Transition metal phosphido complexes

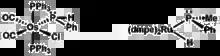
Illustrative complexes of "pyramidal phosphido ligands".

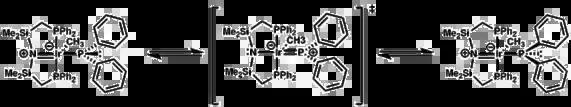

In most complexes with terminal phosphido ligands, phosphorus is pyramidal, as expected with a stereochemically active lone pair of electrons. The M-P bond length in the pyramidal phosphide complex is longer than the M-P bond length in corresponding transition metal phosphine complexes. The pyramidal phosphido complex. In the complex, the Os-PHPh bond is 0.11 Å longer than the Os-PPh and the Os-P-C angle is 113. The elongated Os-PHPh bond is often attributed to the electronic repulsion of the lone pair and nonbonding electrons on Os. Also, in another ruthenium complex, the Ru-P(Me)Ph bond is 0.17 Å longer than Ru-PH(Me)Ph in the related phosphine ligand version of the complex, [(dmpe)Ru(H)PH(Me)Ph]. Additionally electronic repulsion of the P-centered lone pair and metal-based electrons enhance the nucleophilicity of the phosphide ligand. This high basicity and high nucleophilicity leads to the dimerization reaction.